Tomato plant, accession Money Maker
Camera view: tilt-top (135 deg); turntable rotation: 120 degrees
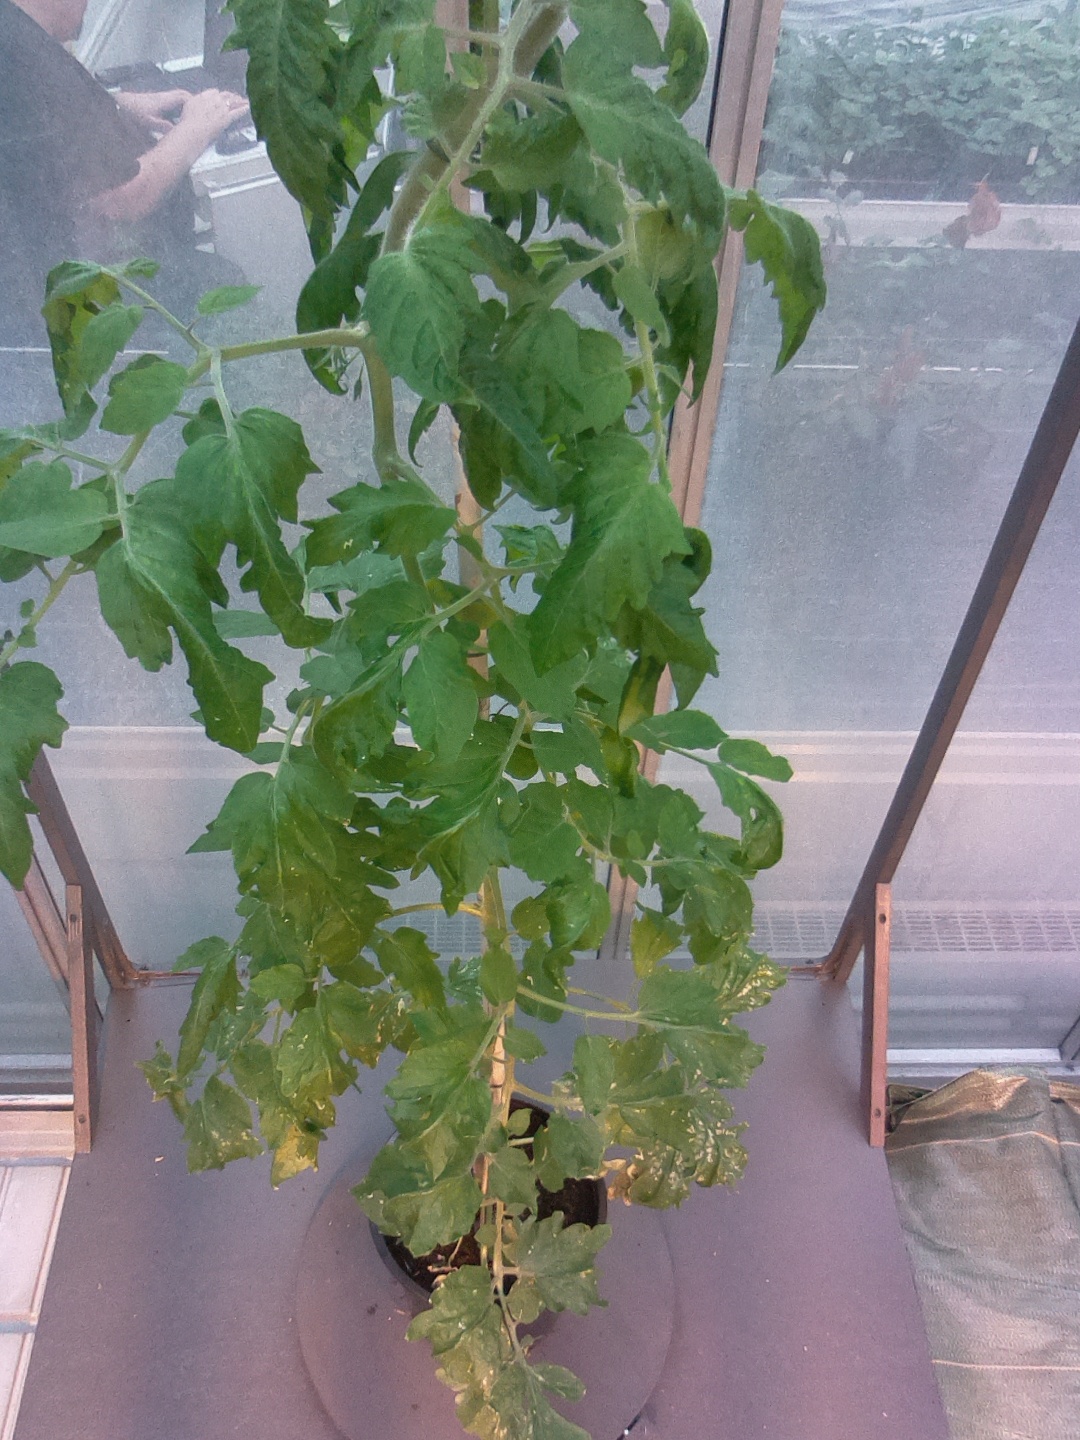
BBCH growth stage 67: Full flowering, 70%-80% of flowers open, more petals falling